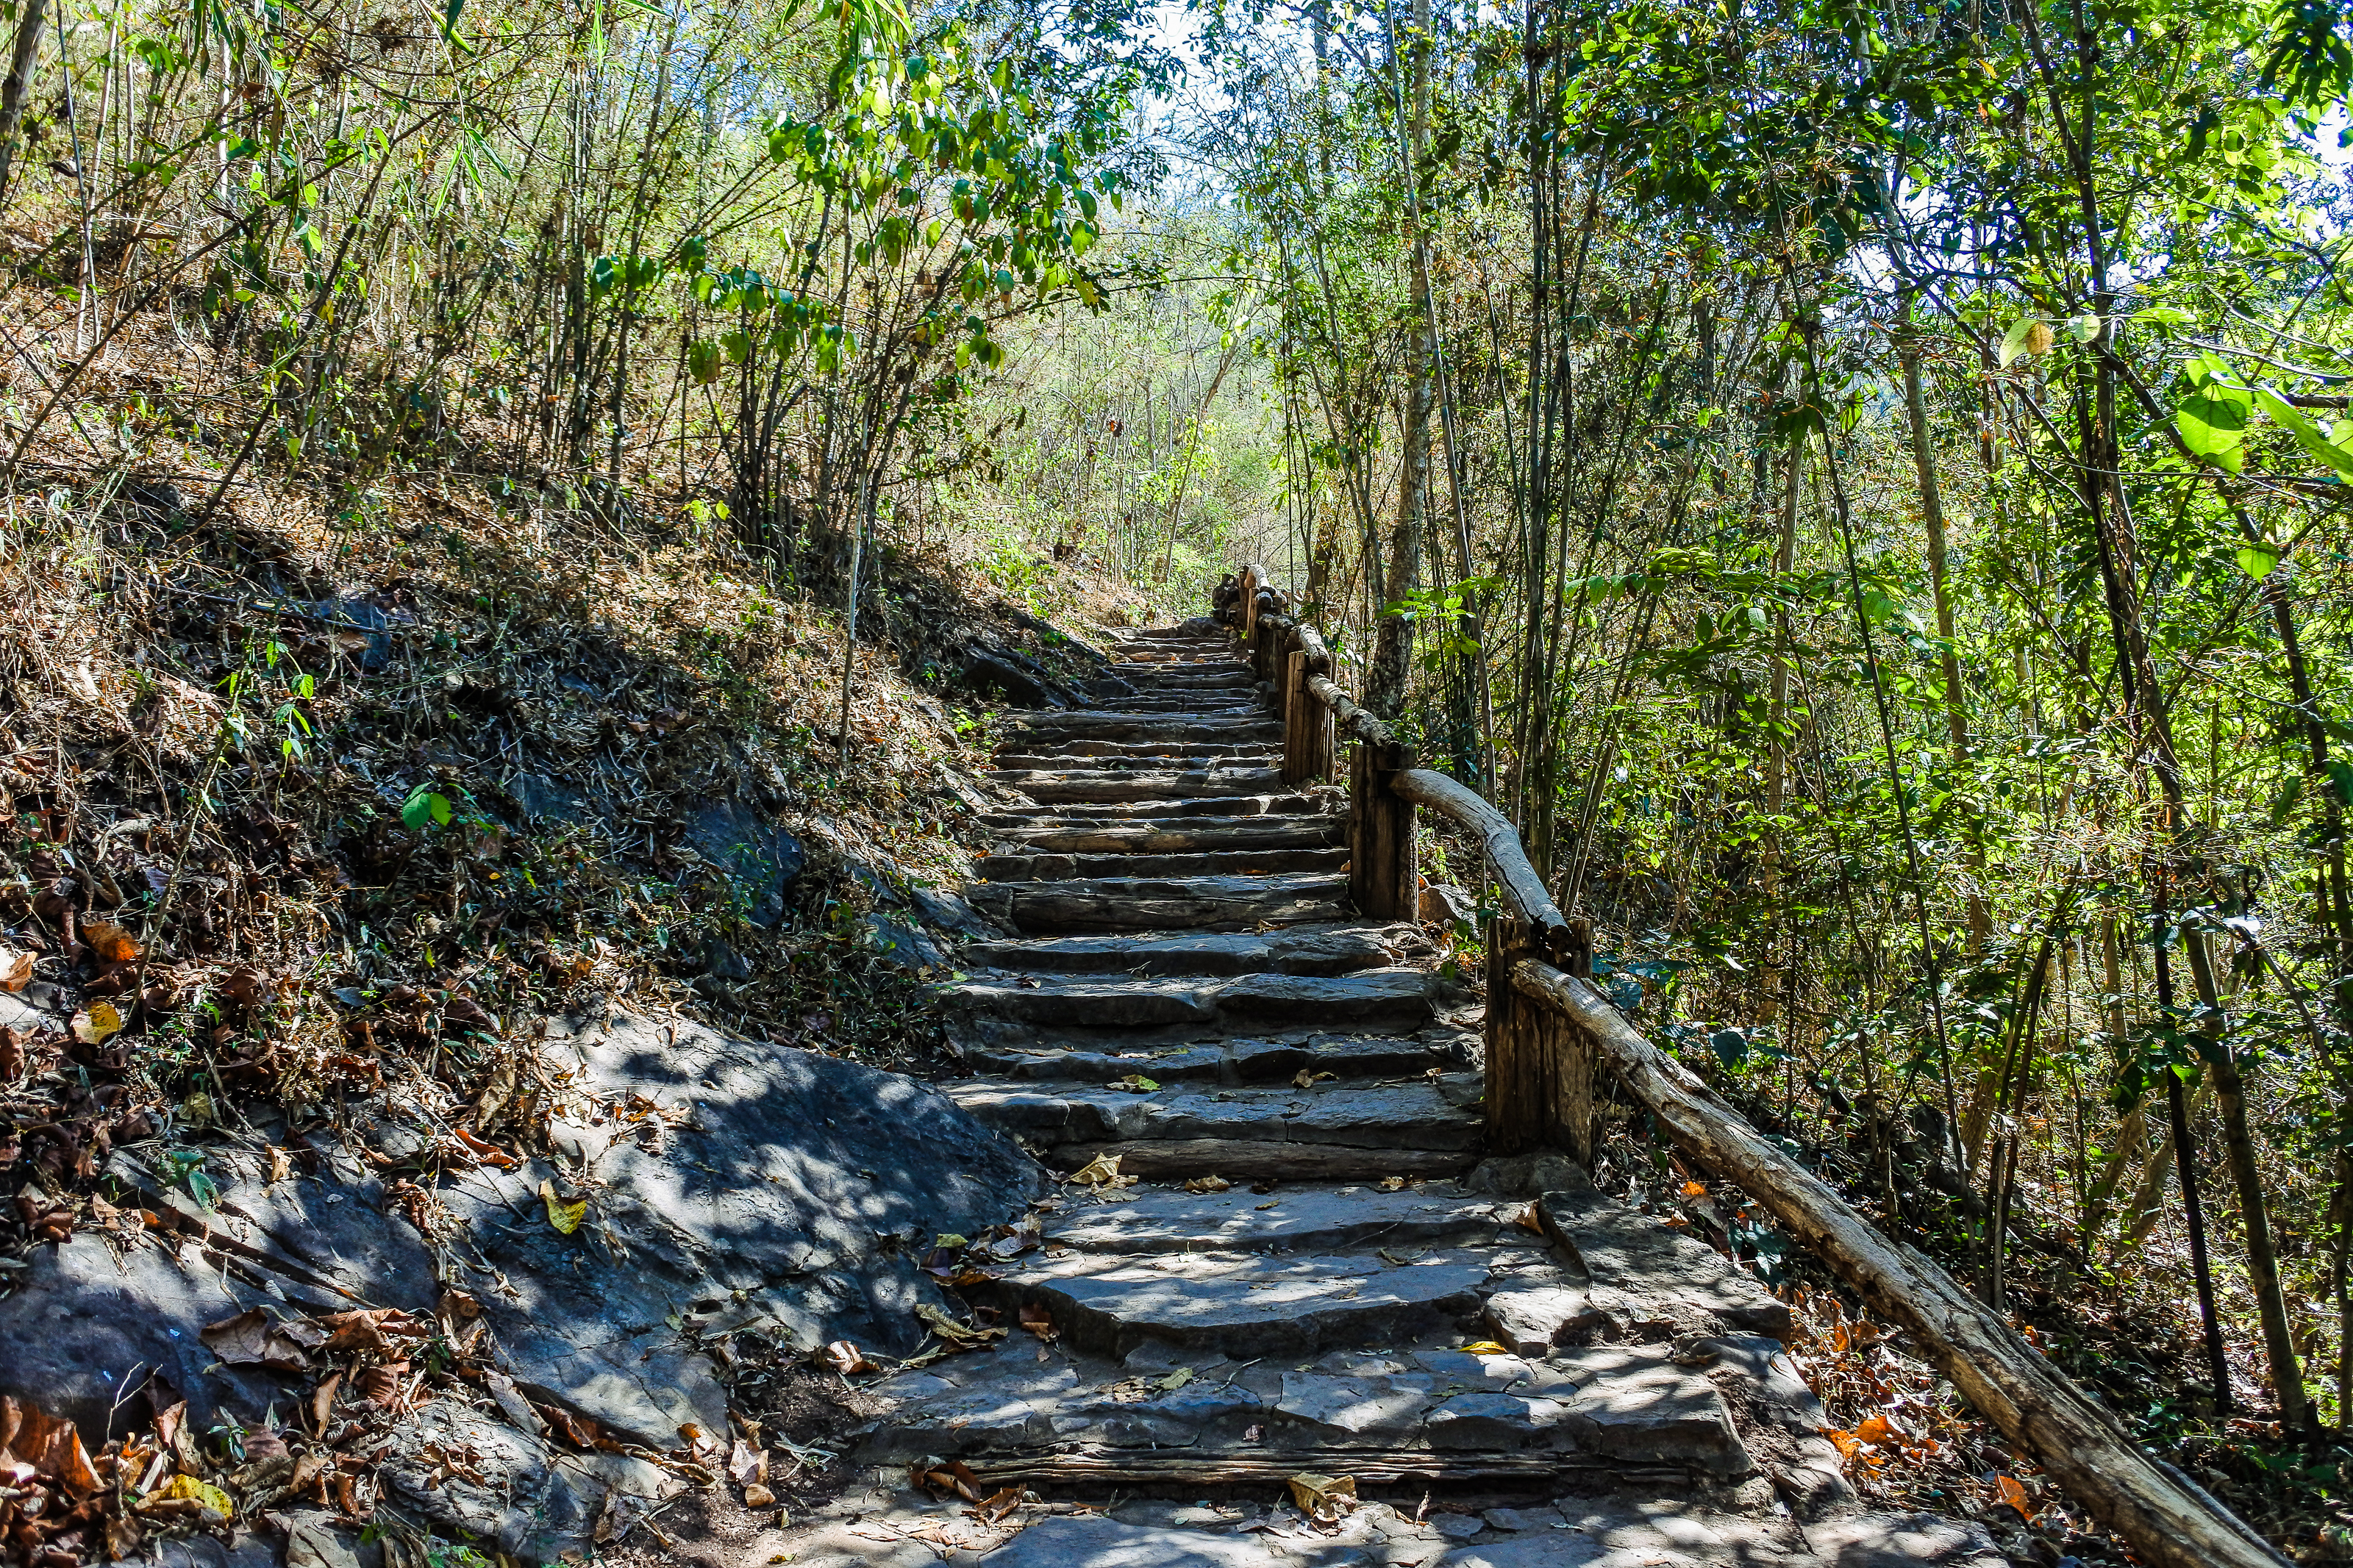
beauty, koh, freshness, northern, scenic, spring, beautiful, mountain, view, thailand, luang, natural, cascade, tree, thai, water, flowing, background, idyllic, plant, jungle, forest, ping, bright, scenery, summer, rock, fall, waterfall, national, vacation, park, green, nature, relax, asia, cool, clear, lumphun, clean, stone, tropical, lamphun, blue, river, fresh, travel, li, wild, landscape, nature reserve, natural environment, trail, vegetation, natural landscape, wilderness, biome, stairs, state park, leaf, woodland, old growth forest, rainforest, valdivian temperate rain forest, path, walkway, Northern hardwood forest, thoroughfare, national park, adventure, wood, temperate broadleaf and mixed forest, wildlife, boardwalk, nonbuilding structure, autumn, bridge